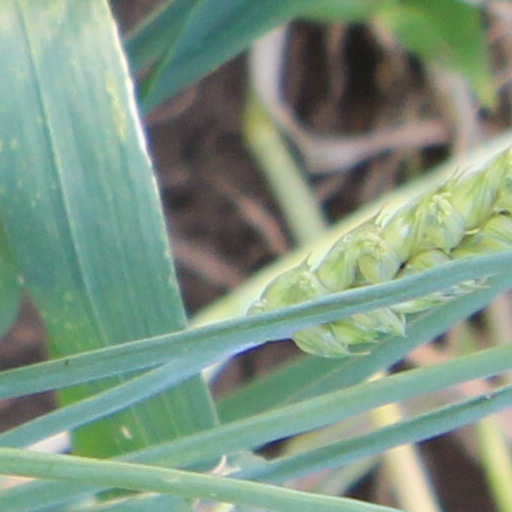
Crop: wheat